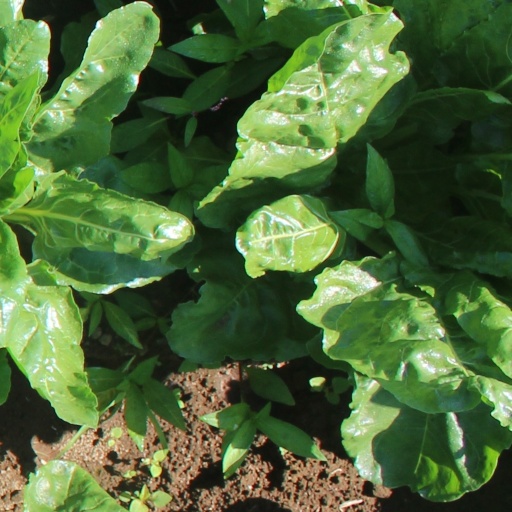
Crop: sugar beet